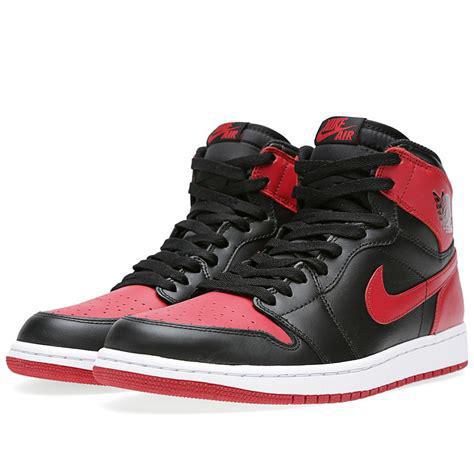
Brand: Jordan
Model: 1 Retro OG